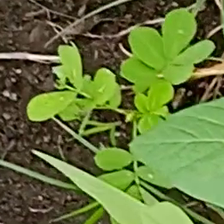
Weed species: Graceful_Sandmart_(Euphorbia hypericifolia)